4-6-0

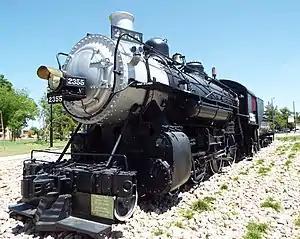
Southern Pacific Railroad (SP) 2355 built in 1912

Charles Collett of the GWR developed Churchward's 1902 "Saint" class design into three further classes: